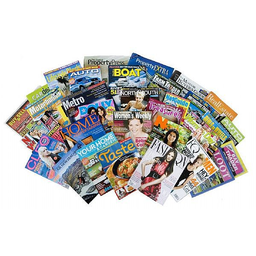
Label: paper